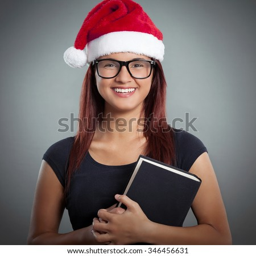
portrait of young woman wearing hat and holding a book .